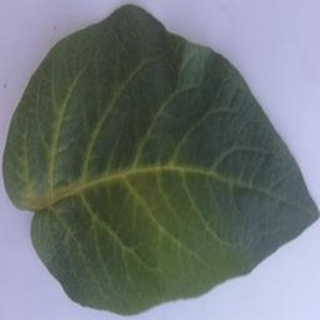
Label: healthy_potato